Sabra (person)

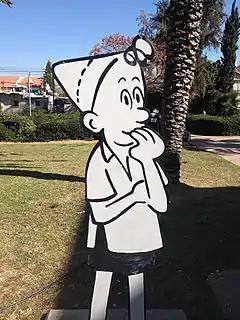
Srulik in the Israeli museum of cartoons and comics in Holon, Israel

The term came into widespread use within the Jewish Palestinian community, in the 1930s. It is thought to have been used as far back as the early 20th century, when it was used to refer to the first generation of native-born Hebrew speaking Jews produced by the Zionist movement, the children of the immigrants of the First Aliyah that began in 1881 in Romania. This generation of natives referred to themselves as "etrogim." The term "Tzabar" may have been used by immigrants of the Second Aliyah and the Third Aliyah, originally as an insulting term.